Describe the emotion expressed in this image:  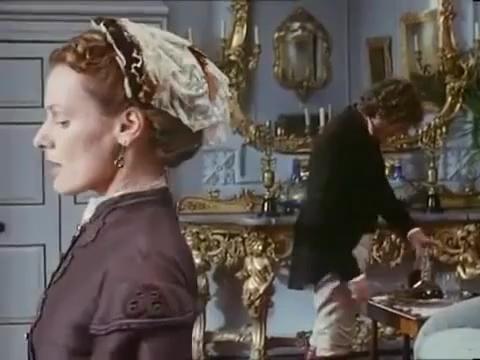
This person displays Pain, valence and arousal with low intensity.